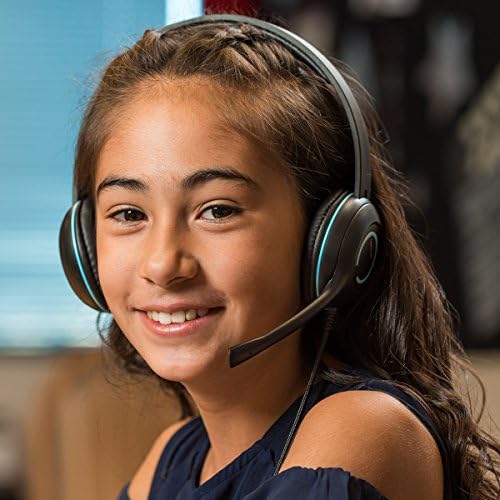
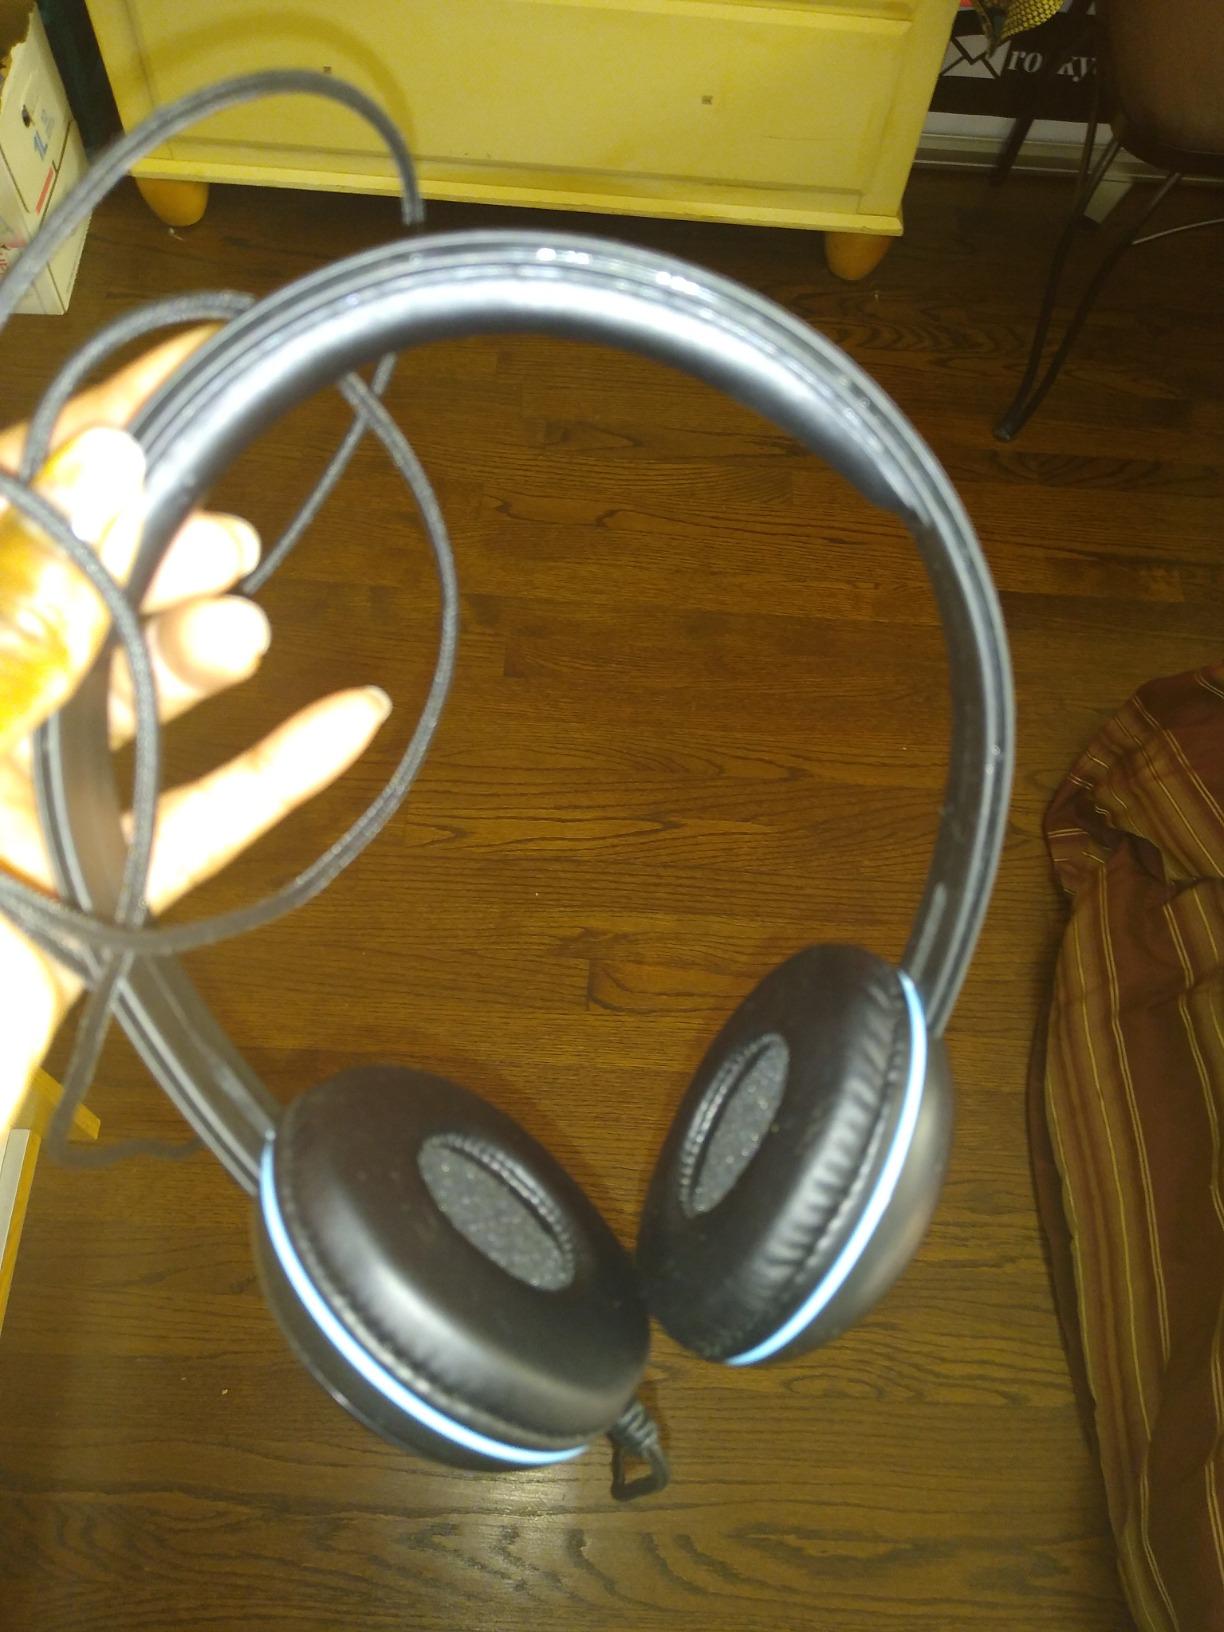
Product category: headphones
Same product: yes